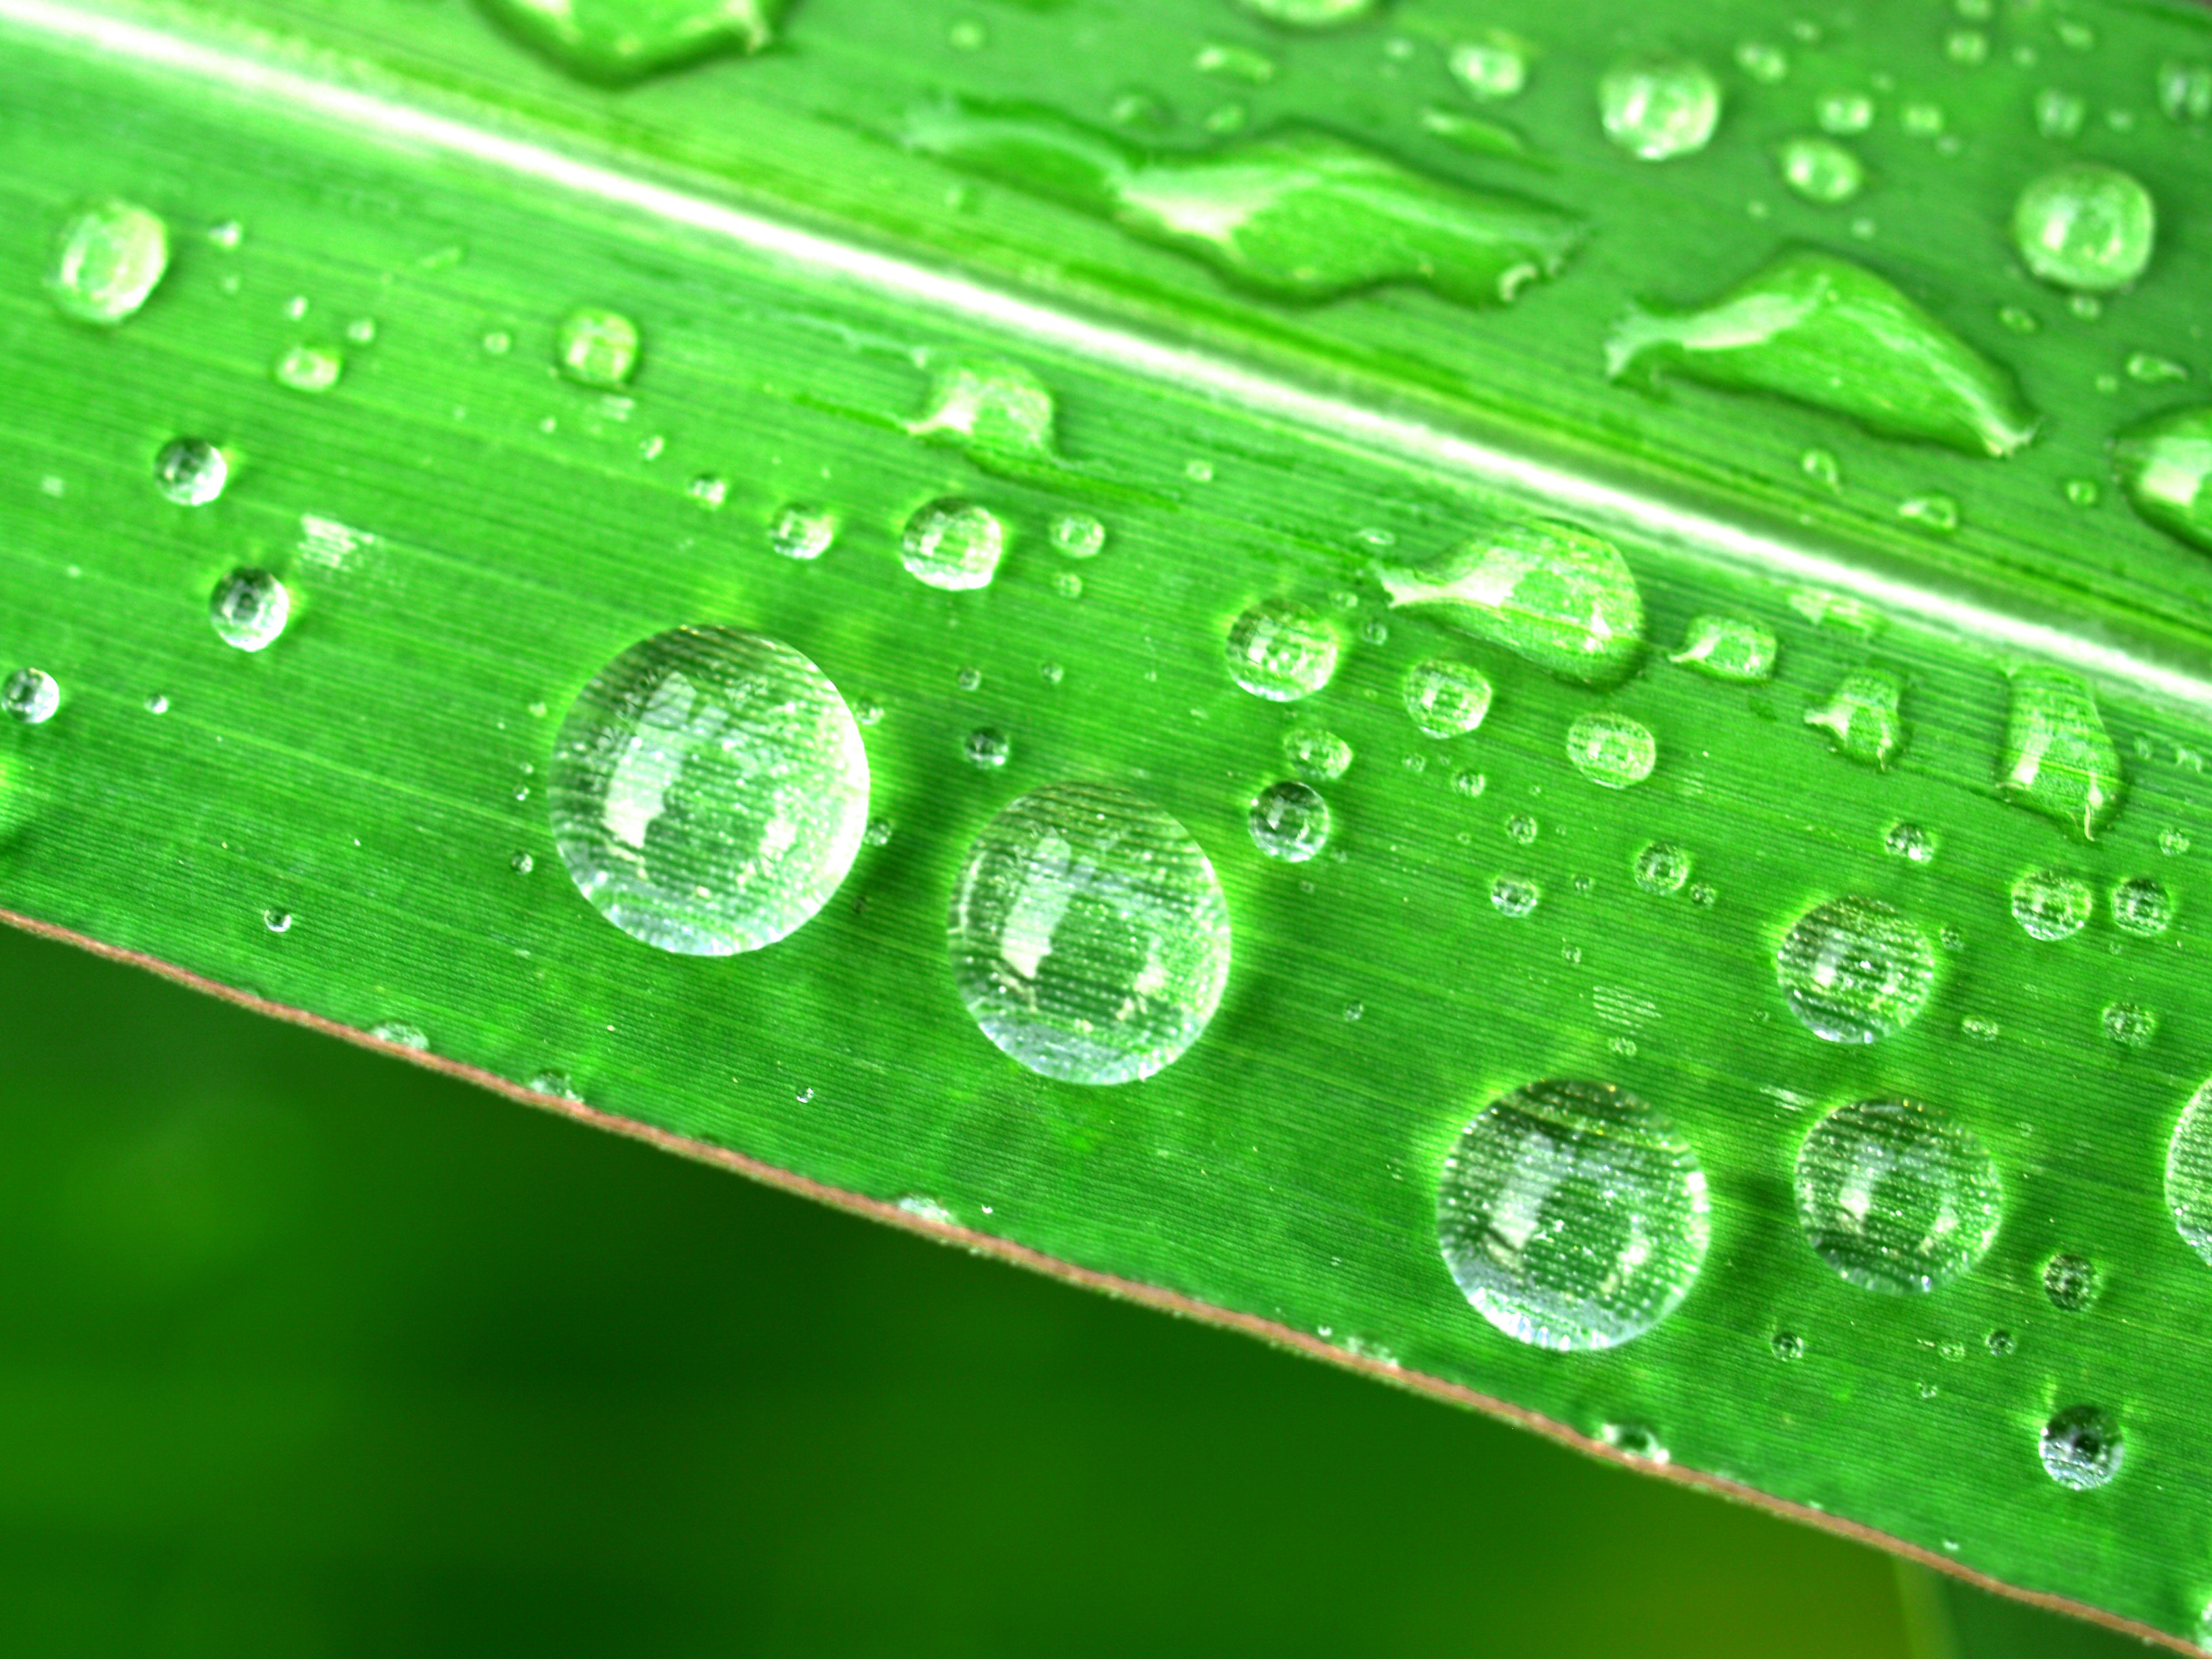
water, nature, grass, droplet, drop, dew, liquid, growth, plant, meadow, morning, rain, leaf, raindrop, wet, isolated, summer, environment, green, reflection, herb, macro, small, weather, condensation, closeup, healthy, flora, bubble, circle, life, freshness, close up, outdoors, dewdrop, bright, climate, drops, sphere, ornamental, purity, harmony, moisture, macro photography, annual plant, plant stem